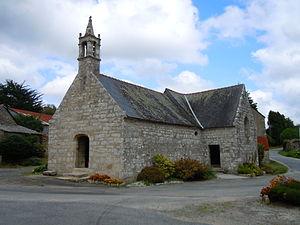
chapelle Sainte-Catherine de Meslan, département du Morbihan, France This building is indexed in the Base Mérimée, a database of architectural heritage maintained by the French Ministry of Culture,
Pour des raisons de taille de la page, la liste des chapelles du Morbihan a été scindée en deux, suivant les initiales des communes où se situent ces monuments :
Meslan [melɑ̃] est une commune française située dans le département du Morbihan en région Bretagne. Historiquement, elle fait partie du Vannetais et du Kemenet-Héboé.